Ipos

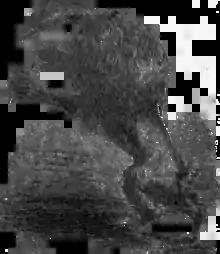
Ipos

In demonology, Ipos (also referred to as Aiperos, Ayperos, Ayporos or Ipes) is an Earl and powerful Prince of Hell (a Duke to some authors) who has thirty-six legions of demons under his command. He knows and can reveal all things, past, present and future (only the future to some authors, and past and future to others). He can make men witty and valiant.